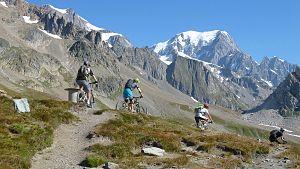
Le vélo tout terrain ou vélo de montagne ou encore vélo de randonnée sportive est un vélo destiné à une utilisation sur terrain accidenté, hors des routes goudronnées. Il sert pour diverses activités de loisirs individuelle et collectives ainsi que pour des pratiques sportives réglementées par l'Union cycliste internationale. Les pratiquants peuvent être nommés « vététistes », enduristes ou « pilotes » en fonction du type de pratique.